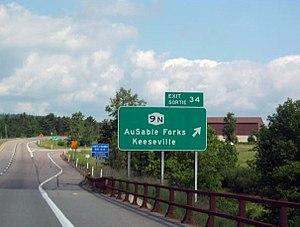
L'Interstate 87 est une autoroute inter-États de 536,70 kilomètres de long située aux États-Unis. Elle est la plus longue autoroute intra-État du pays, soit une autoroute qui ne traverse qu'un seul État sur toute sa longueur.
La francisation désigne l'extension de la langue française par son adoption en tant que langue maternelle ou non, adoption pouvant être subie ou voulue par les populations concernées. Le mot peut aussi désigner la modification d'un nom propre, par exemple Schlettstàdt en Sélestat, Van de Walle en De Gaulle ou Winchester en Bicêtre.